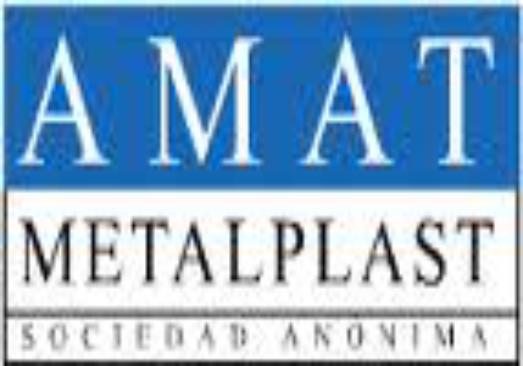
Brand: AMAT
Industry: Others